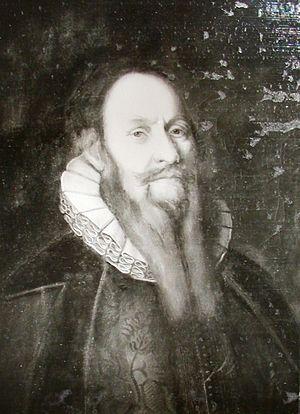
Jonas Hambræus, né en 1588 à Bollnäs et mort vers 1672 à Paris, est un orientaliste et pasteur suédois. Il est, en France, à l'origine de la présence luthérienne à Paris.